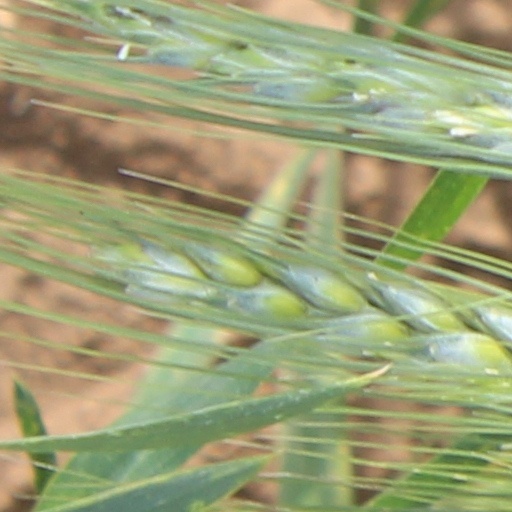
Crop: wheat